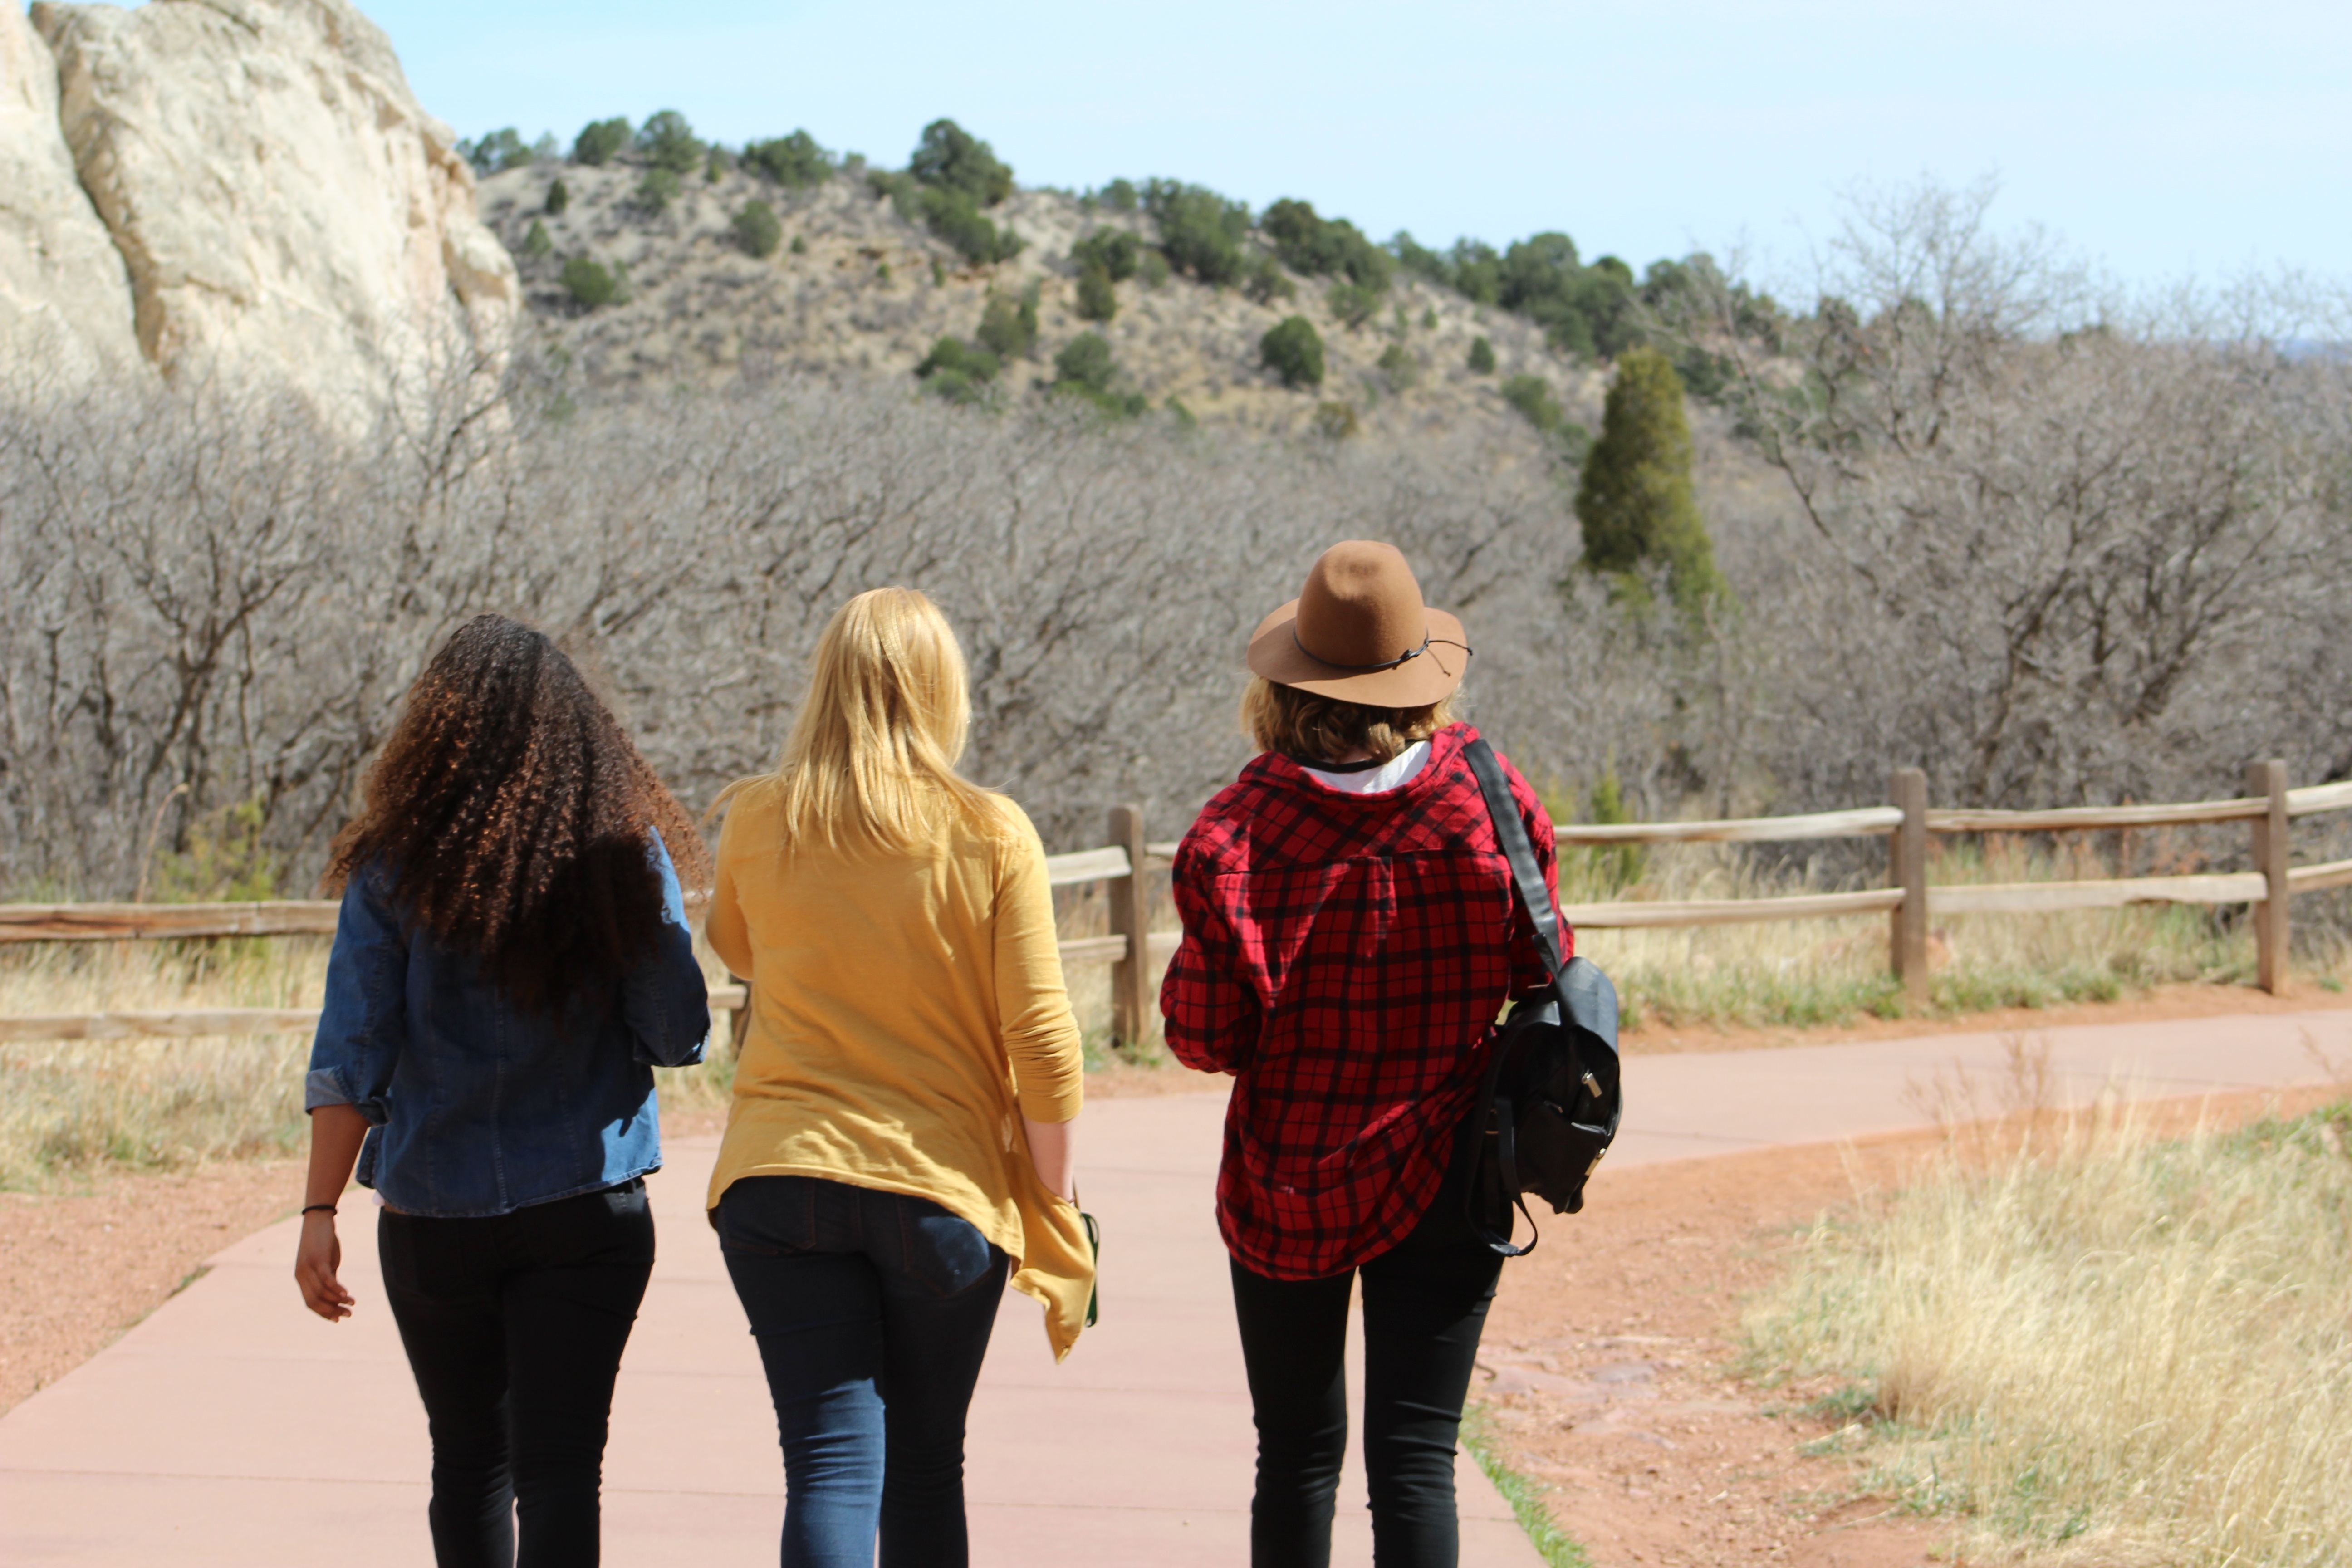
landscape, nature, outdoor, walking, person, mountain, people, hiking, adventure, summer, vacation, travel, female, walk, young, hike, child, lifestyle, hipster, activity, outside, family, girls, friends, happy, women, trekking, back, ladies, teen, adult, best friends, bye